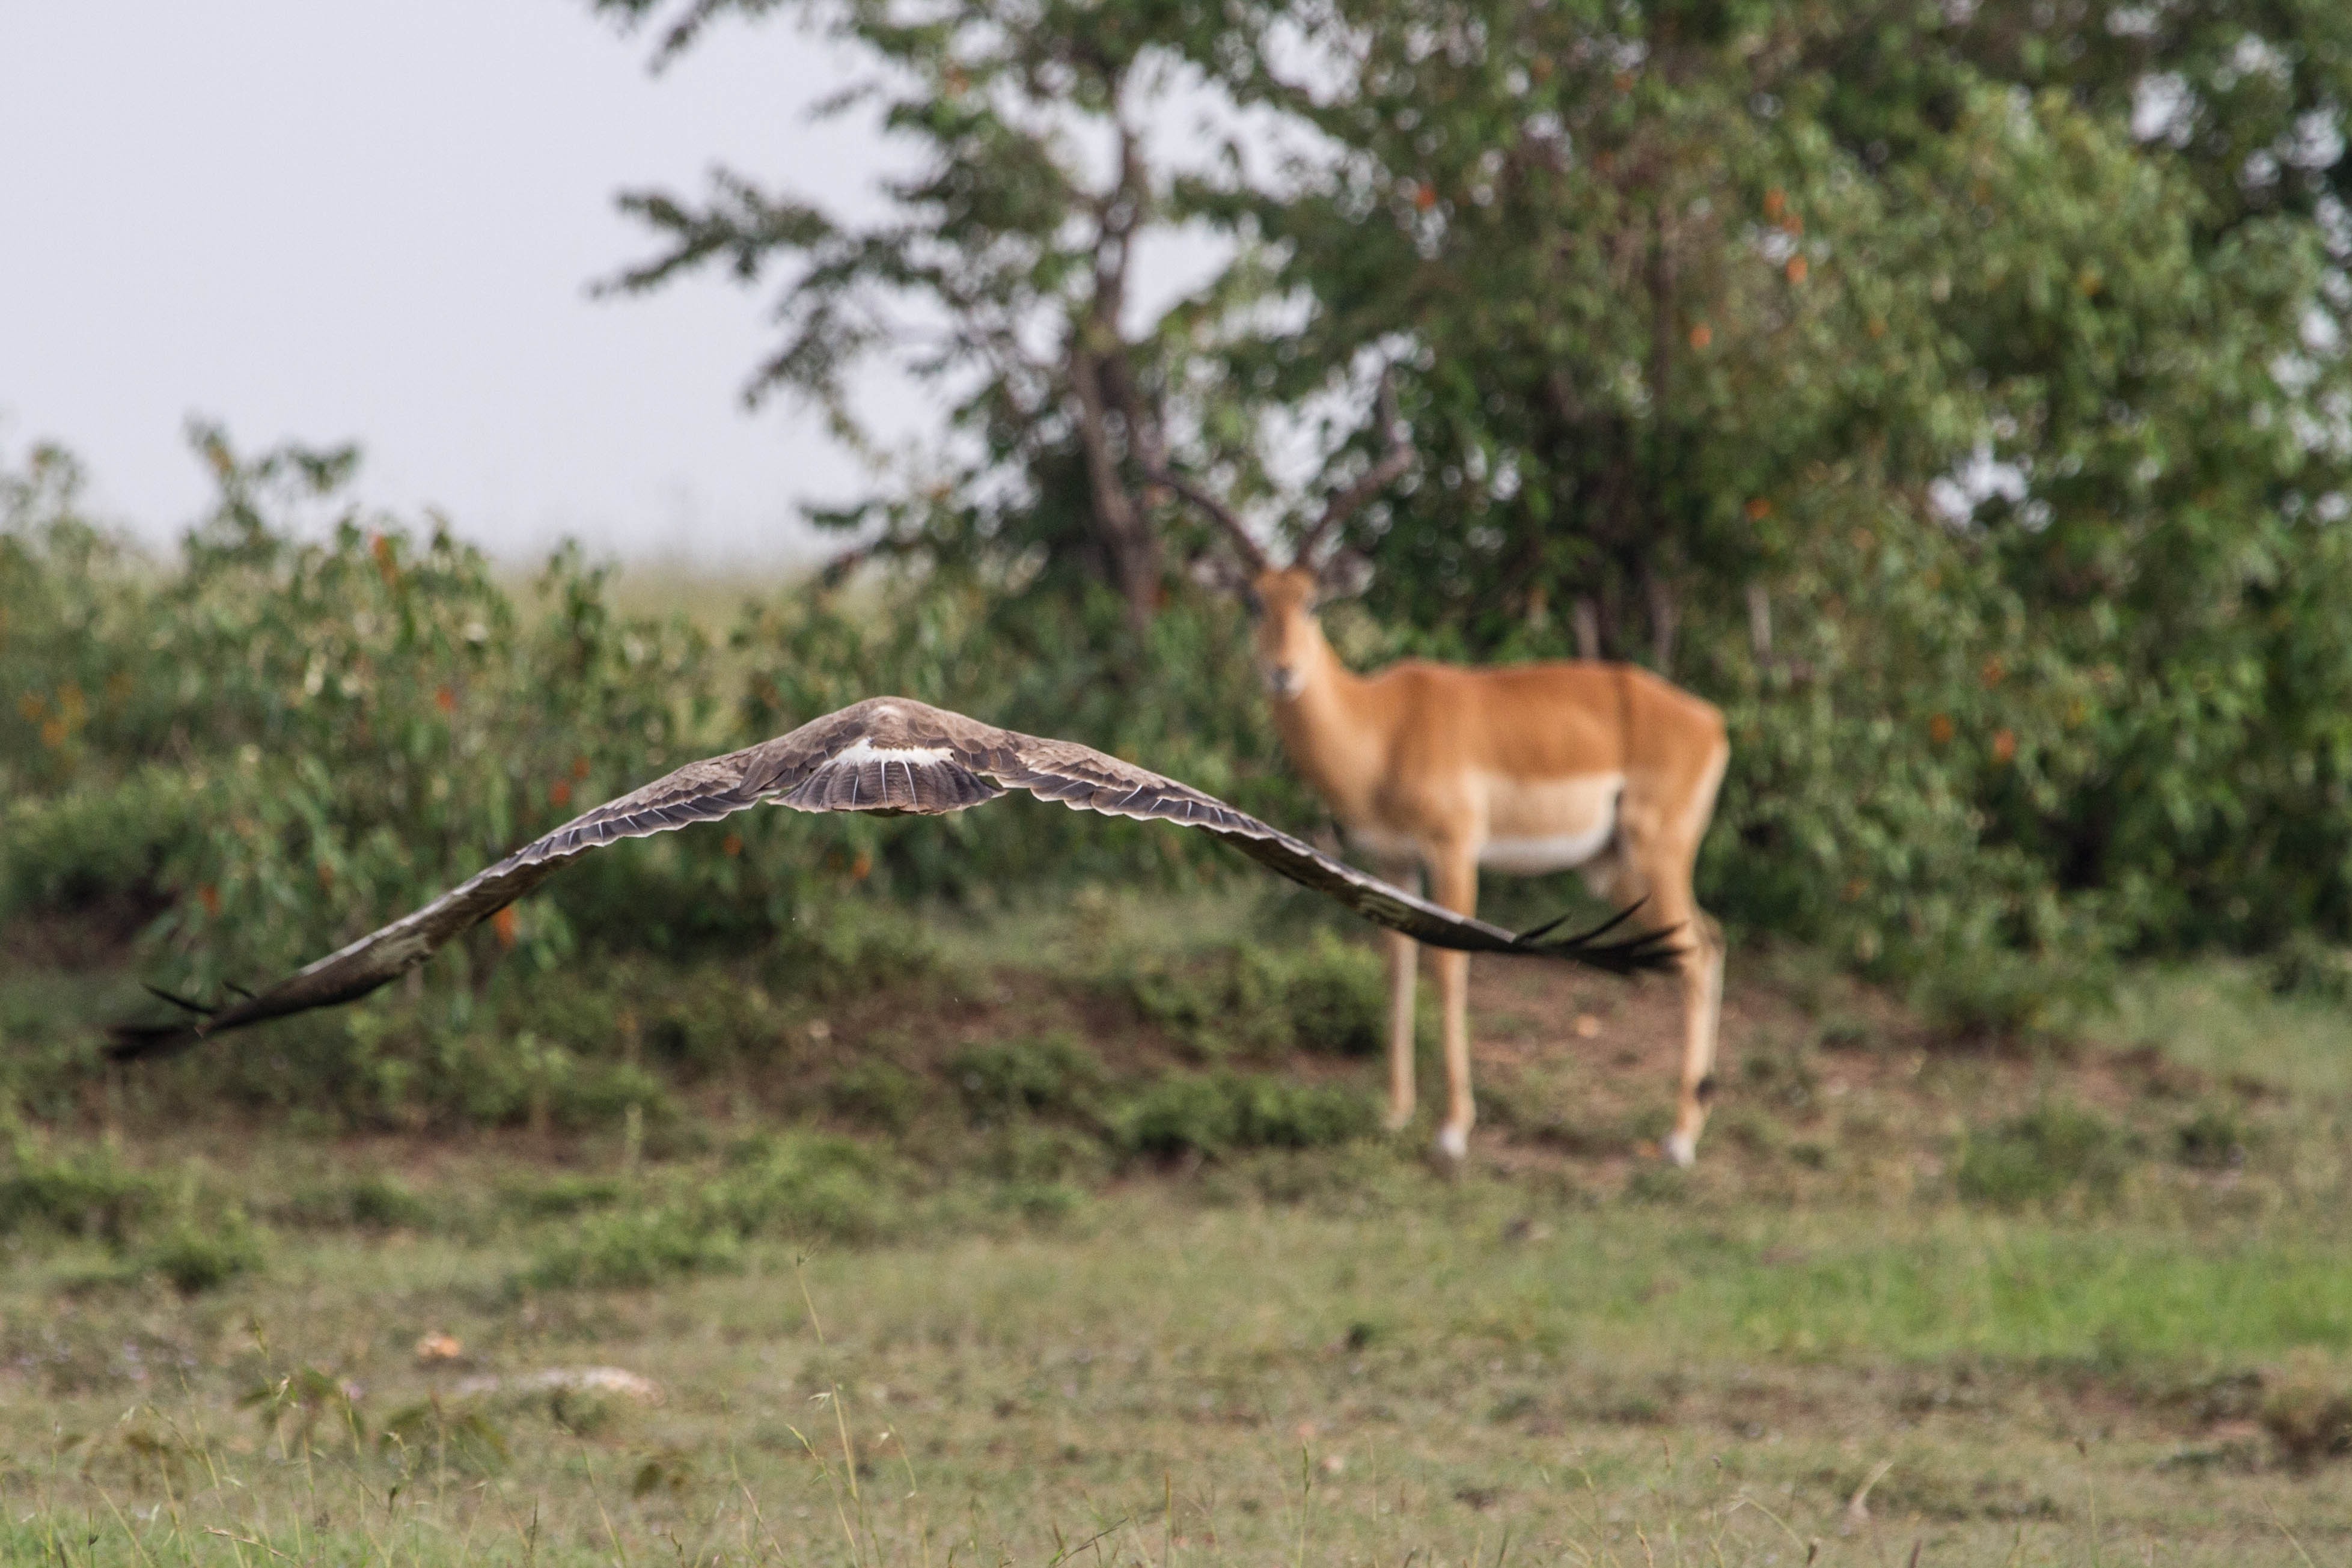
bird, prairie, fly, wildlife, deer, grazing, mammal, national park, feather, fauna, raptor, savanna, antelope, bird of prey, gazelle, grassland, vertebrate, impala, safari, ecosystem, buzzard, adler, giraffidae, white tailed deer